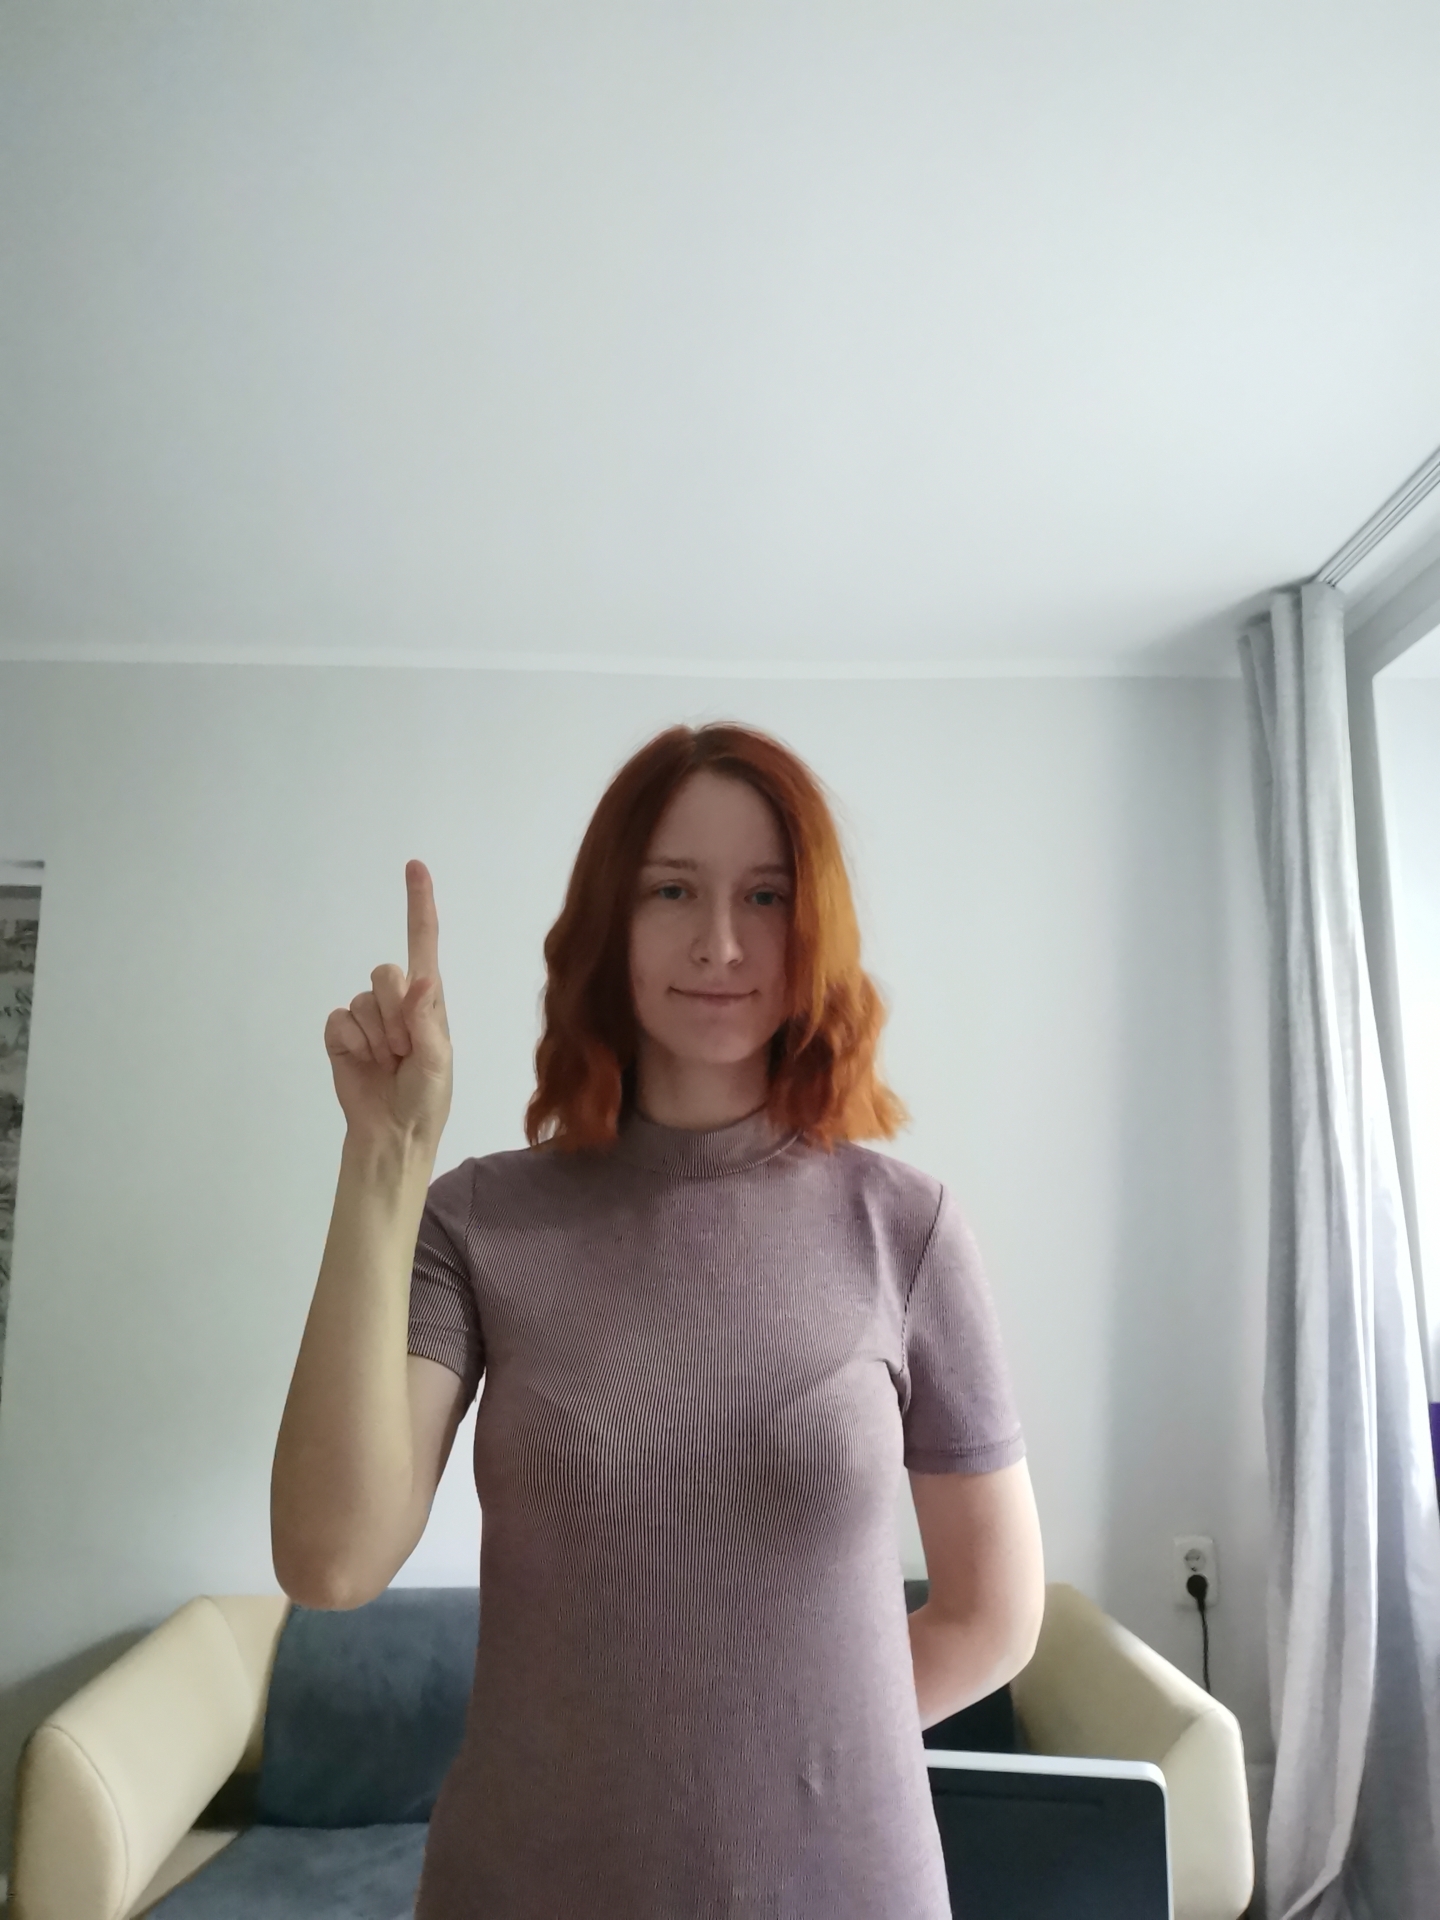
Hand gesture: one